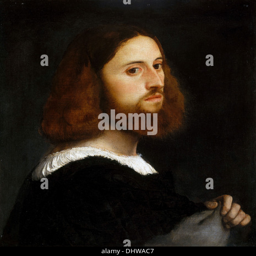
portrait of a man - by visual artist